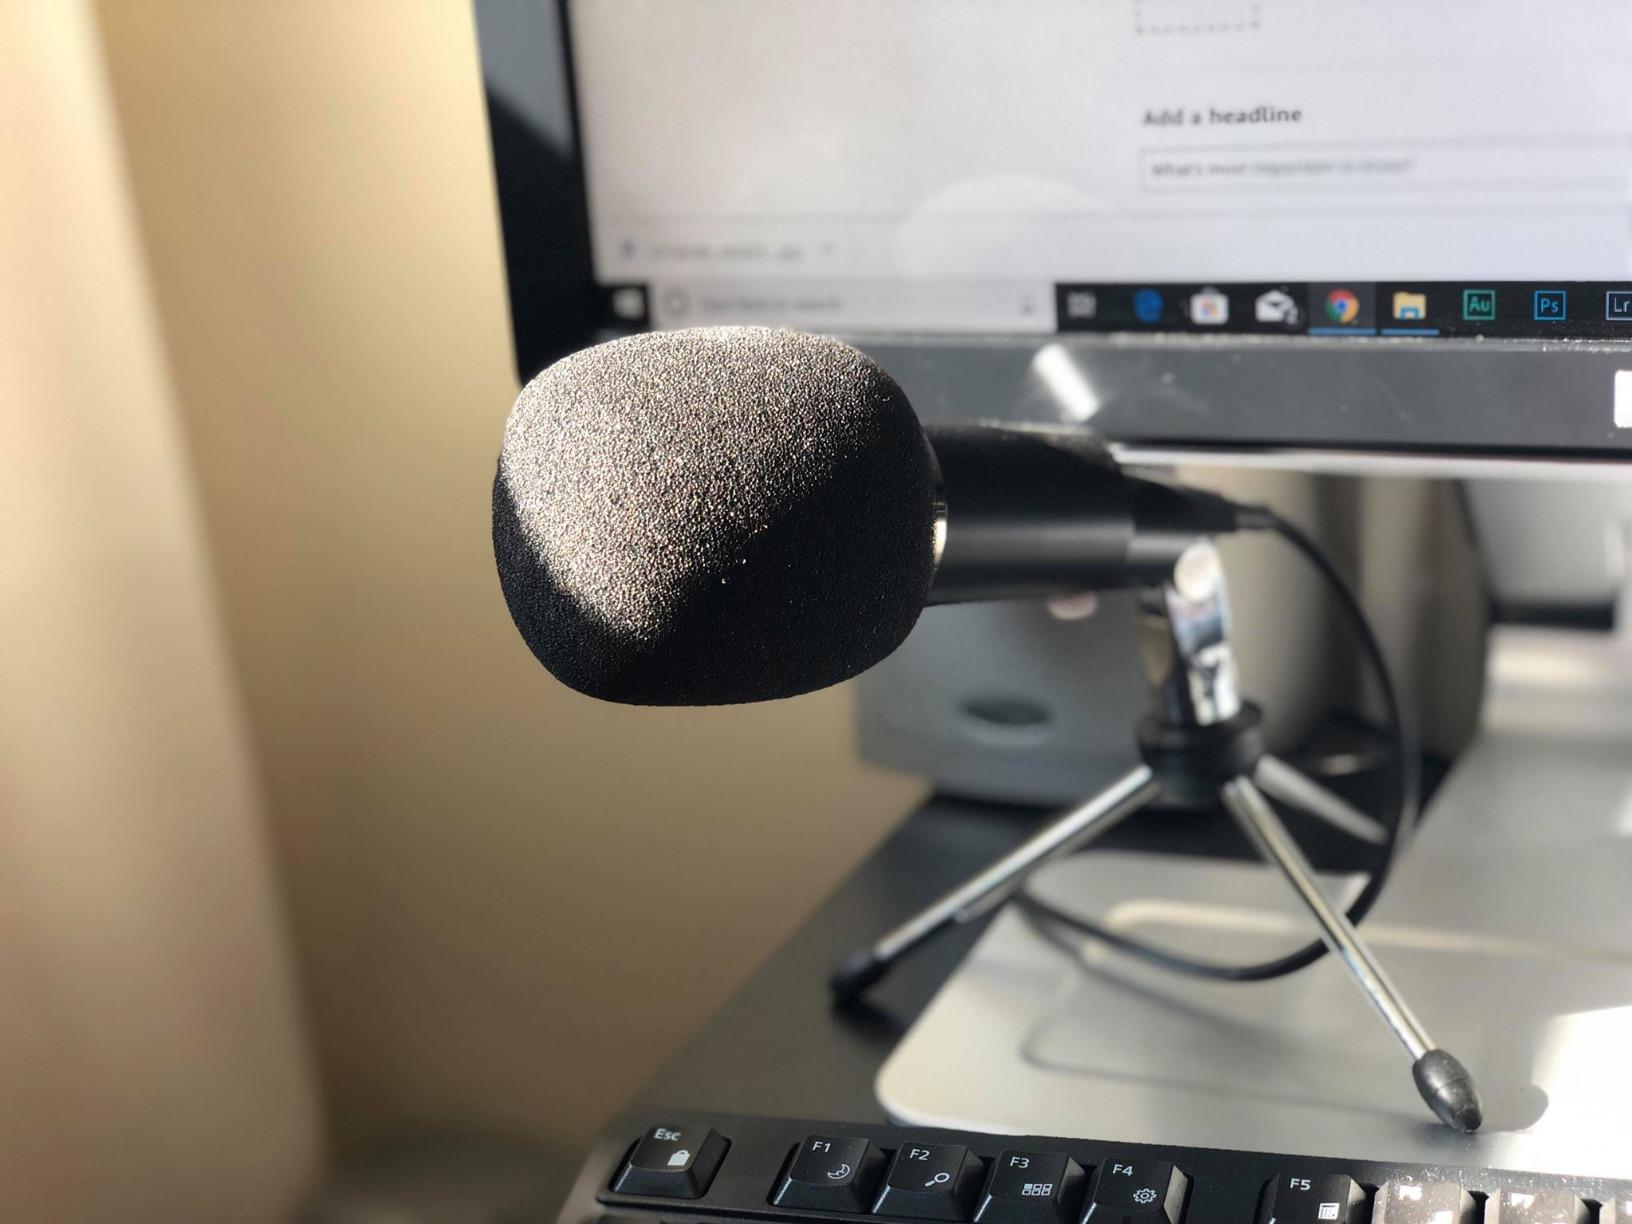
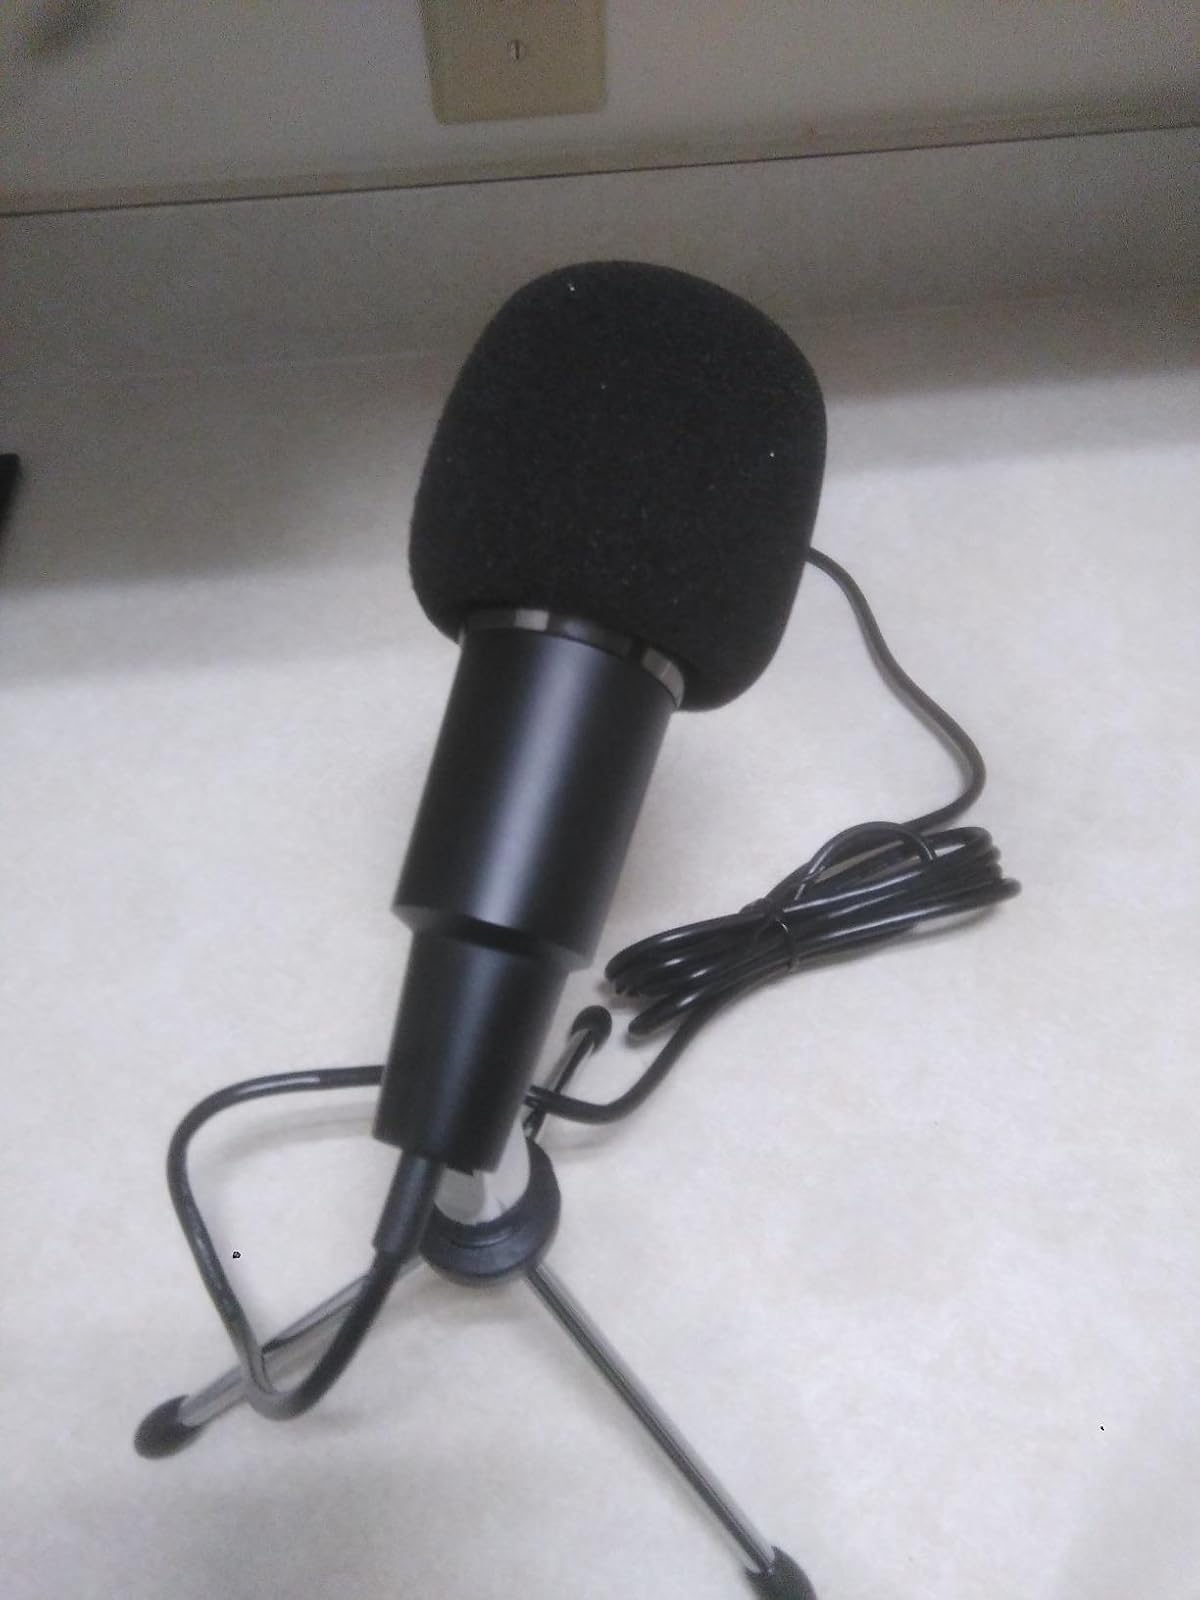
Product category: microphone
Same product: yes